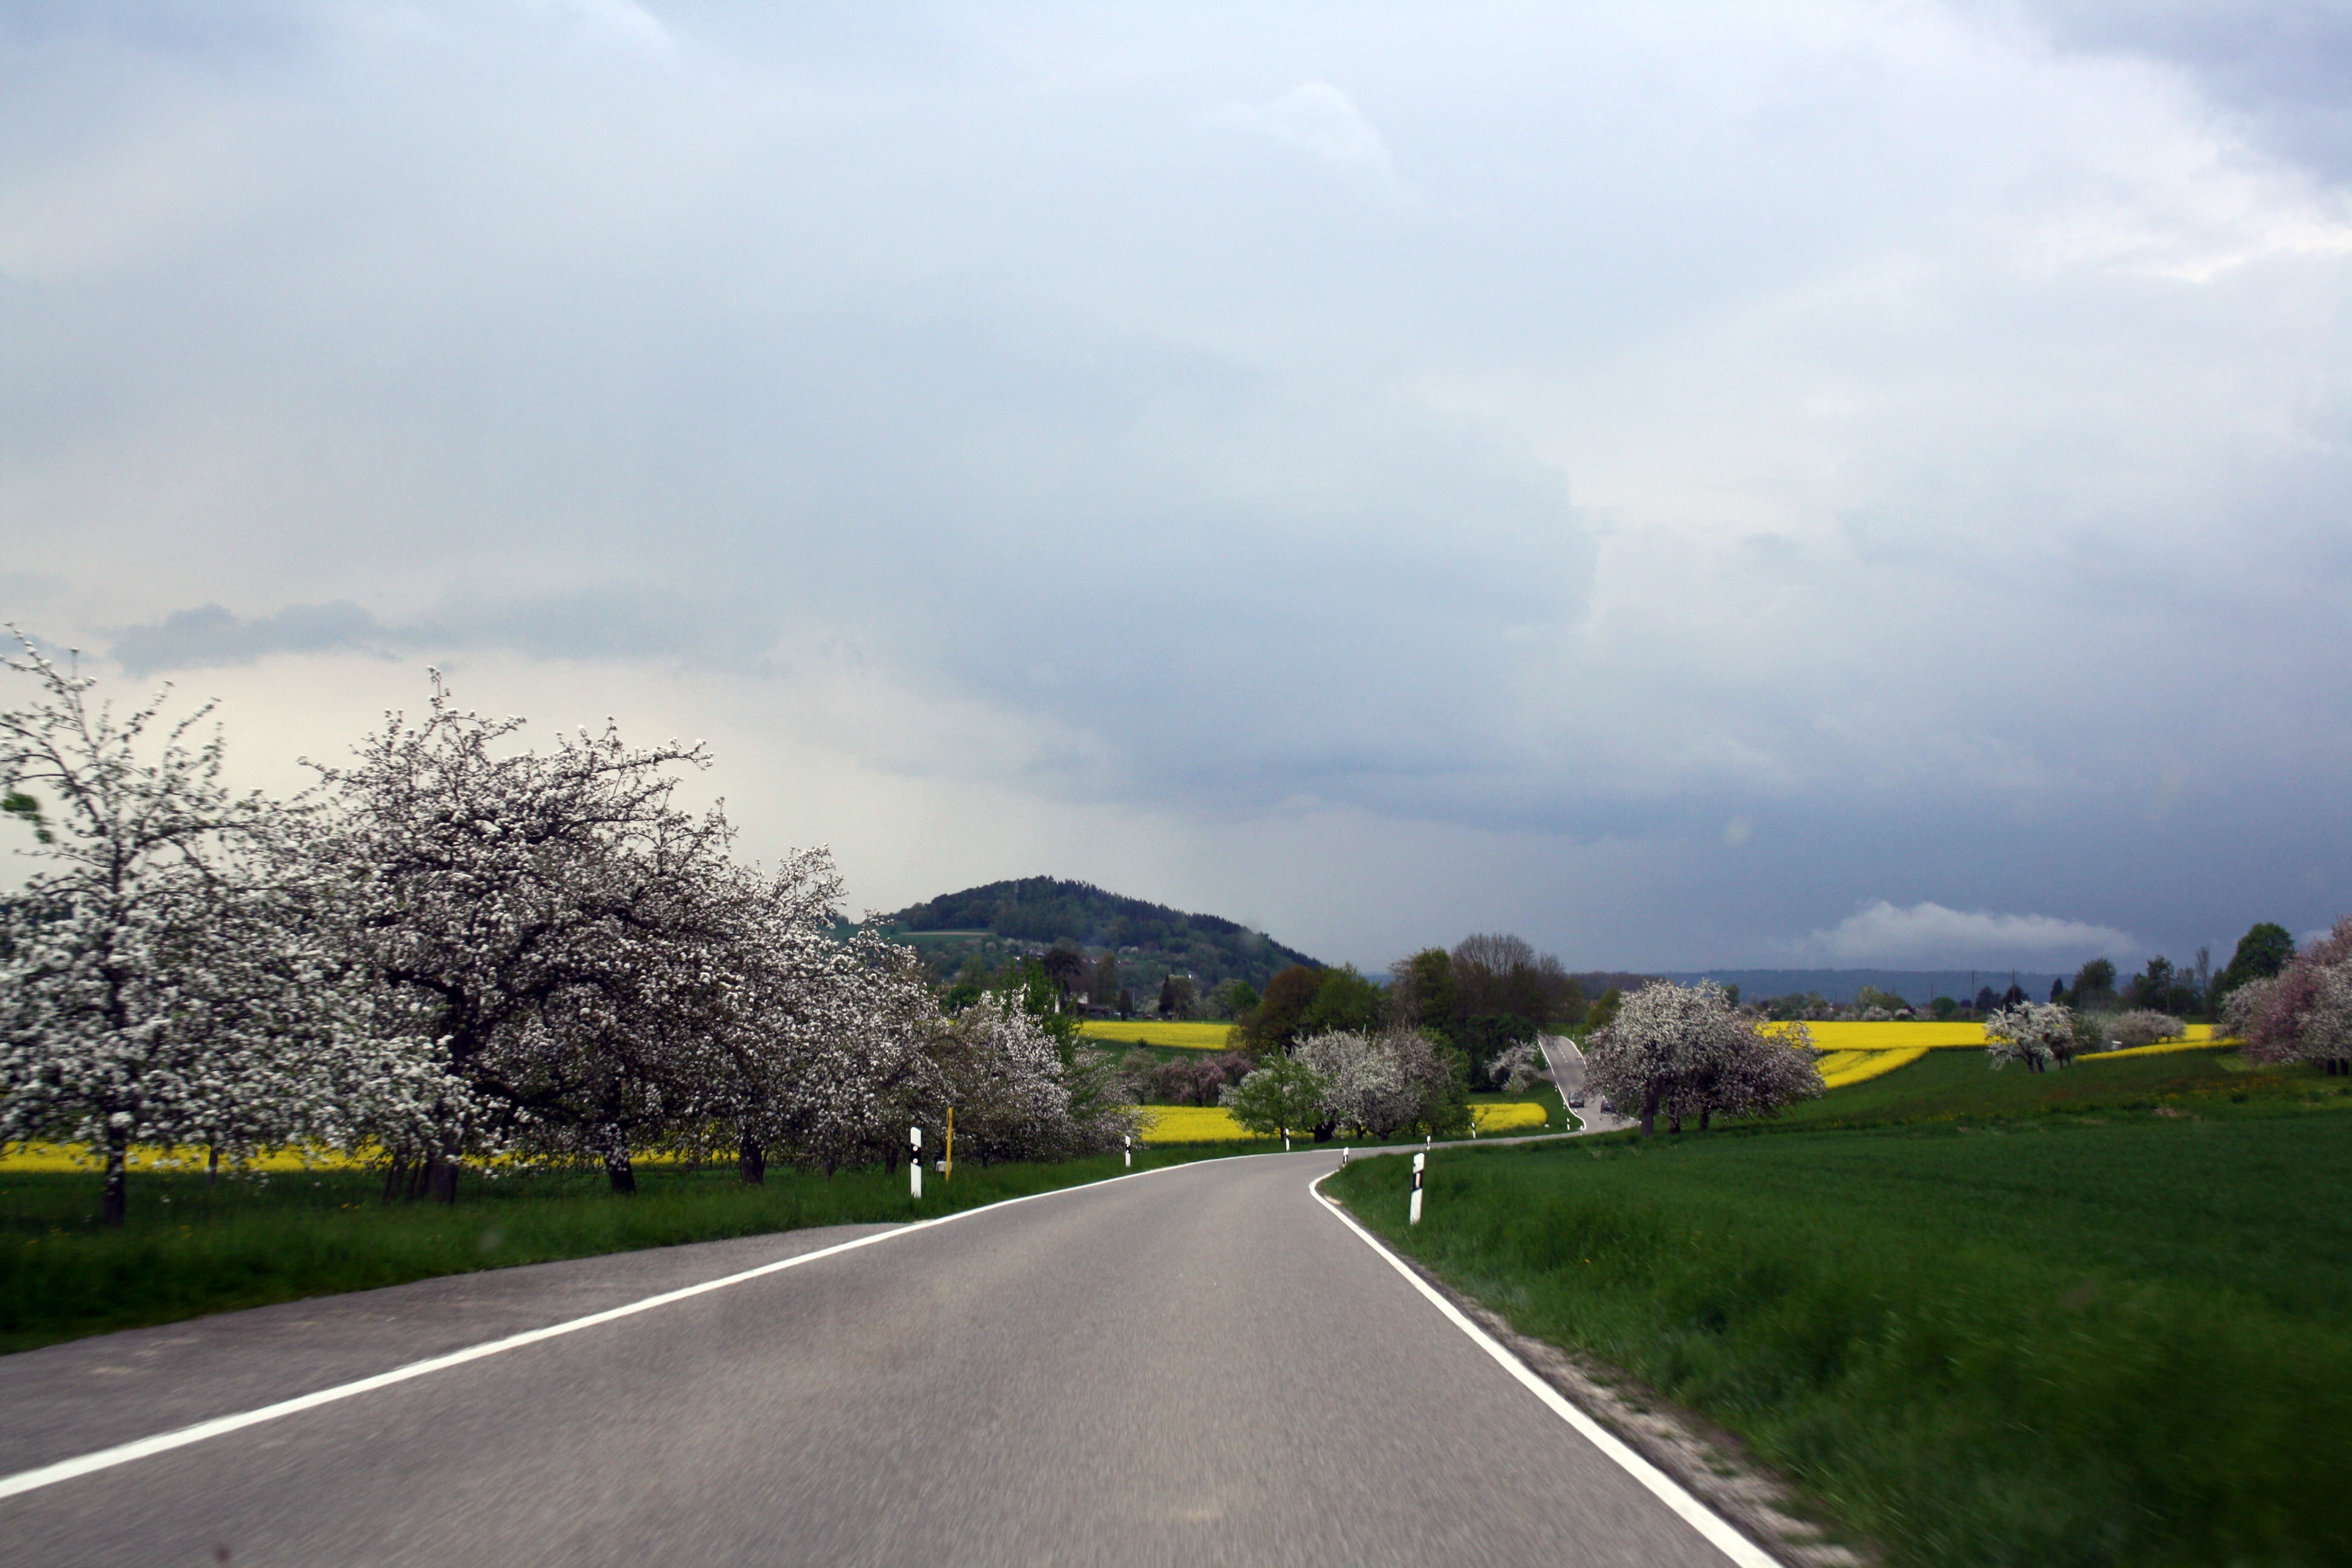
landscape, tree, mountain, cloud, plant, sky, road, field, morning, hill, flower, highway, land, mountain range, rural, spring, scenic, road trip, infrastructure, hegau, rural area, oilseed rape, residential area, rapeseed fields, atmospheric phenomenon